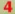
Number: 4